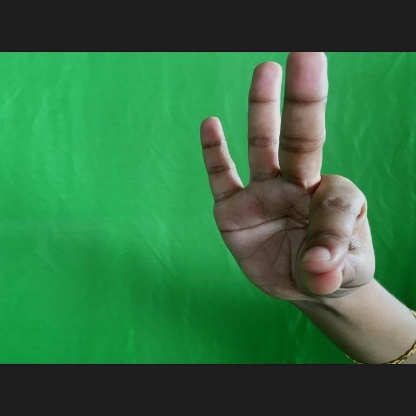
Mudra: Hamsasyam